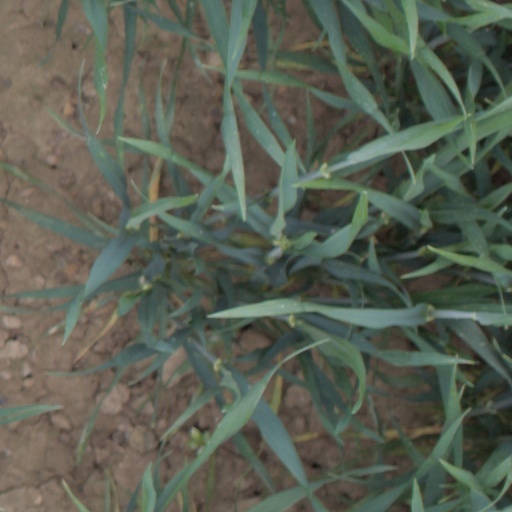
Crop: wheat